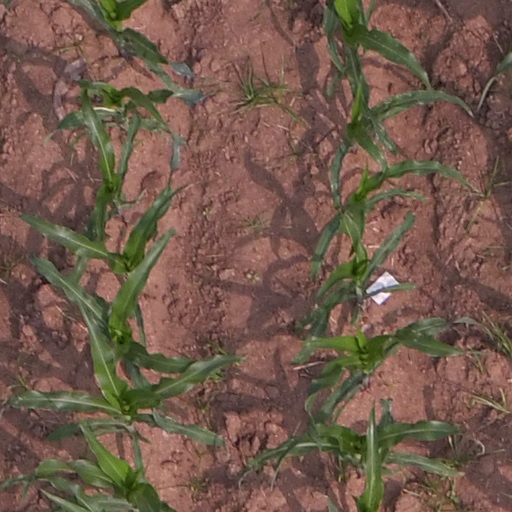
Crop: maize; corn